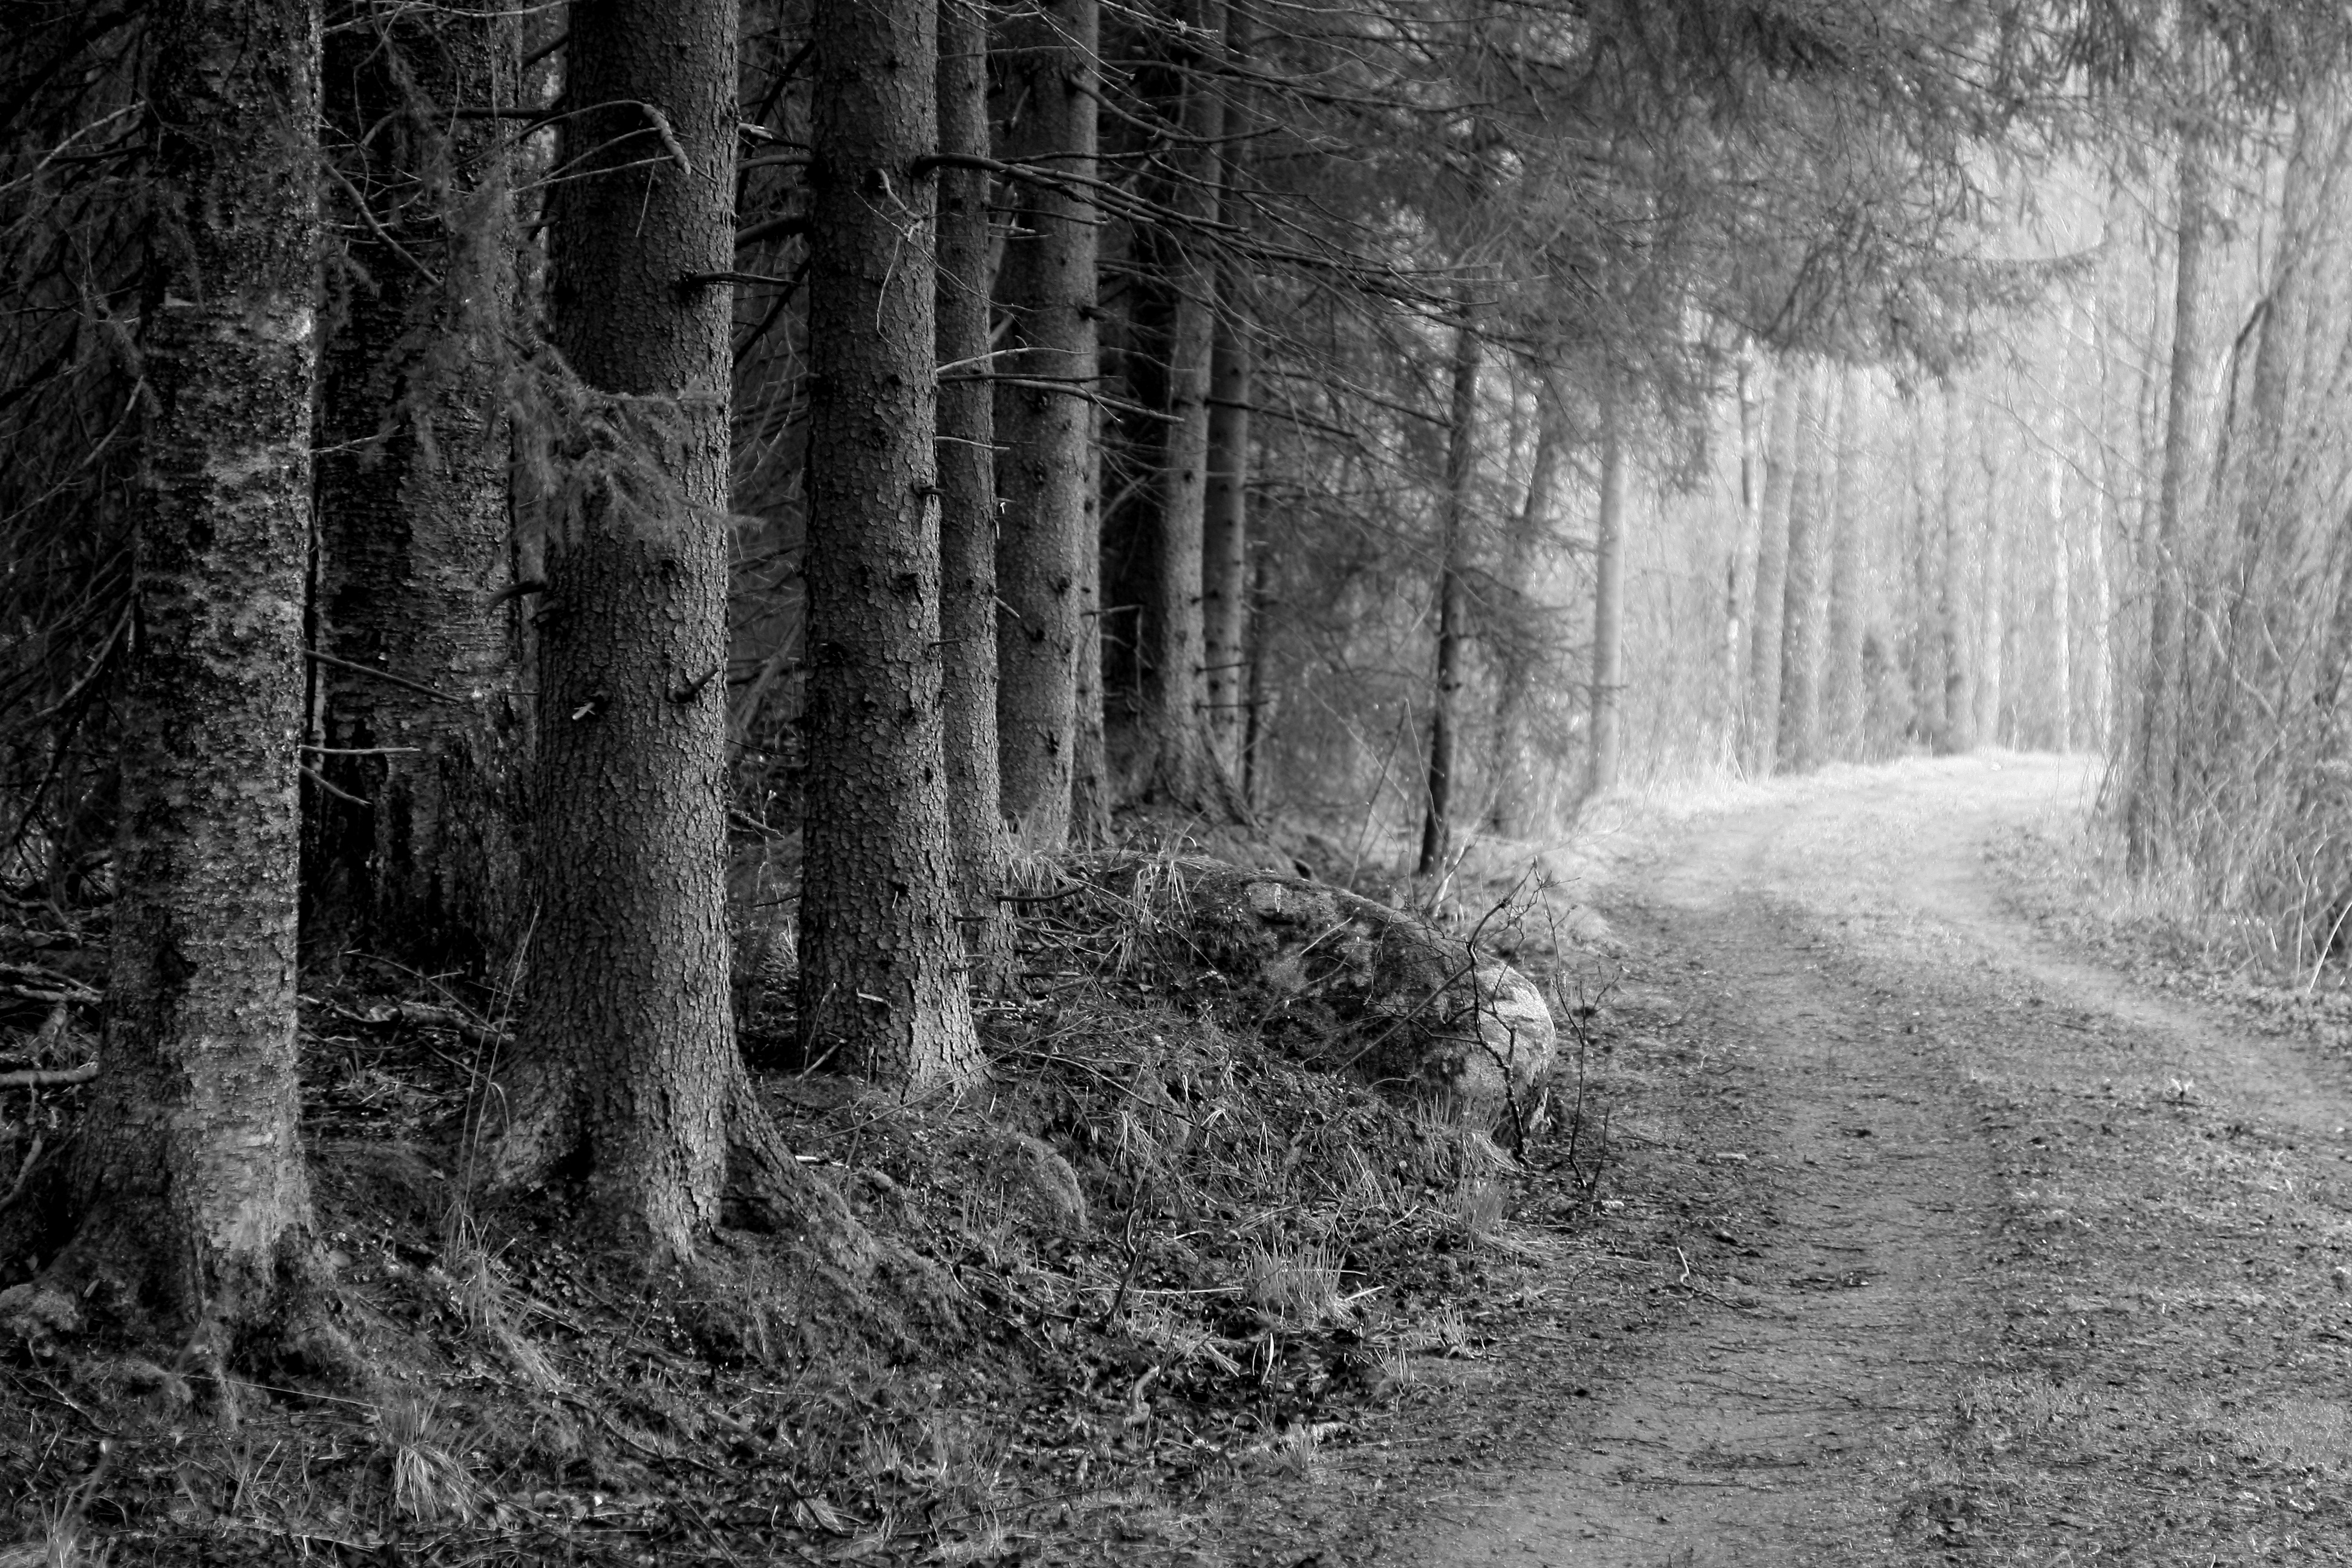
tree, nature, forest, winter, black and white, plant, mist, monochrome, season, woodland, habitat, forest road, rural area, monochrome photography, road through the woods, b w photo, natural environment, atmospheric phenomenon, woody plant